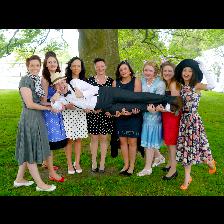
Label: Human